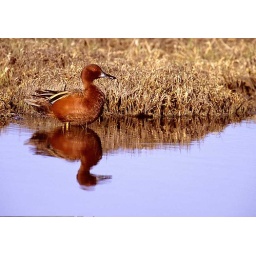
This colorful male Cinnamon Teal was resting in a small pond near Klamath Falls,Oregon.